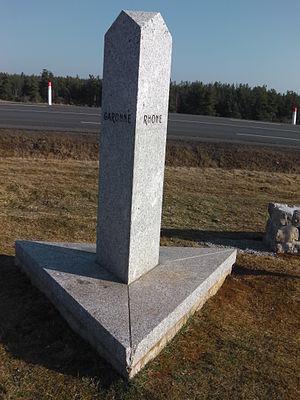
Monument érigé à l'emplacement du tripoint de partage des eaux entre les bassins versants de la Loire, de la Garonne et du Rhône sur les communes de Laubert et de Montbel en Lozère (France)
Montbel est une commune française située dans le département de la Lozère en région Occitanie.
La ligne de partage des eaux est une limite géographique qui divise hydrographiquement un territoire en plusieurs bassins versants. Plus précisément, de chaque côté de cette ligne, les eaux de pluie s’écoulent in fine vers des exutoires différents. Le plus souvent cette ligne, longue et sinueuse, correspond à une ligne de crête topographique, de hauteurs composée de montagnes, de collines voire de simples ondulations de terrain. Mais parfois des couches géologiques profondes et imperméables redirigent l'écoulement de l’eau vers une vallée séparée par une ligne de crête de la vallée où cette pluie est tombée.
Laubert est une commune française, située dans le département de la Lozère en région Occitanie. Ses habitants sont appelés les Laubertois.
Un tripoint hydrographique est un point de la surface de la Terre où se rejoignent trois bassins versants.